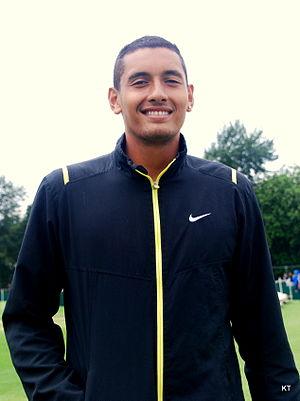
Nick Kyrgios, né le 27 avril 1995 à Canberra, est un joueur de tennis australien.